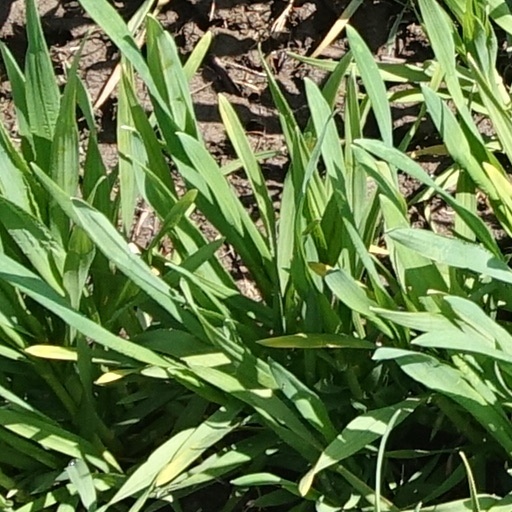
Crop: wheat